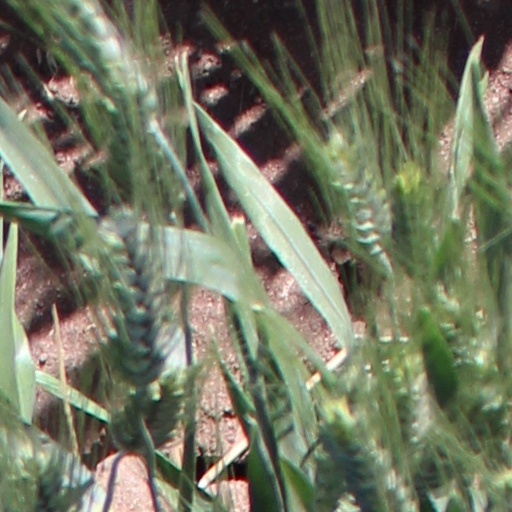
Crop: wheat